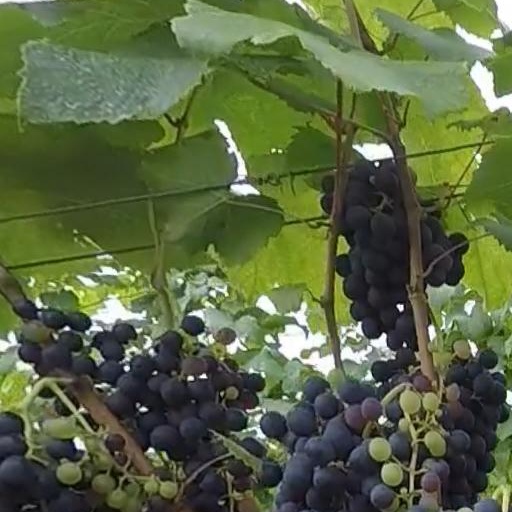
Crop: grape